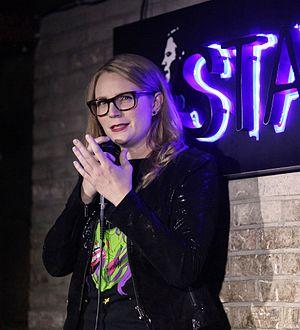
Emily Tarver est une actrice de télévision et de cinéma américaine.